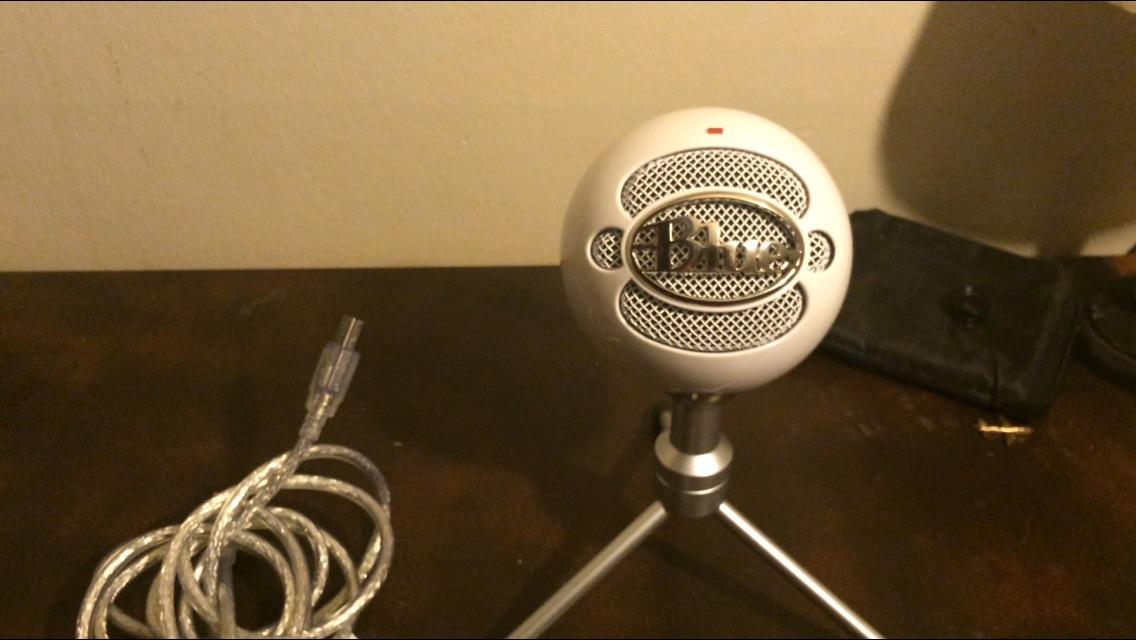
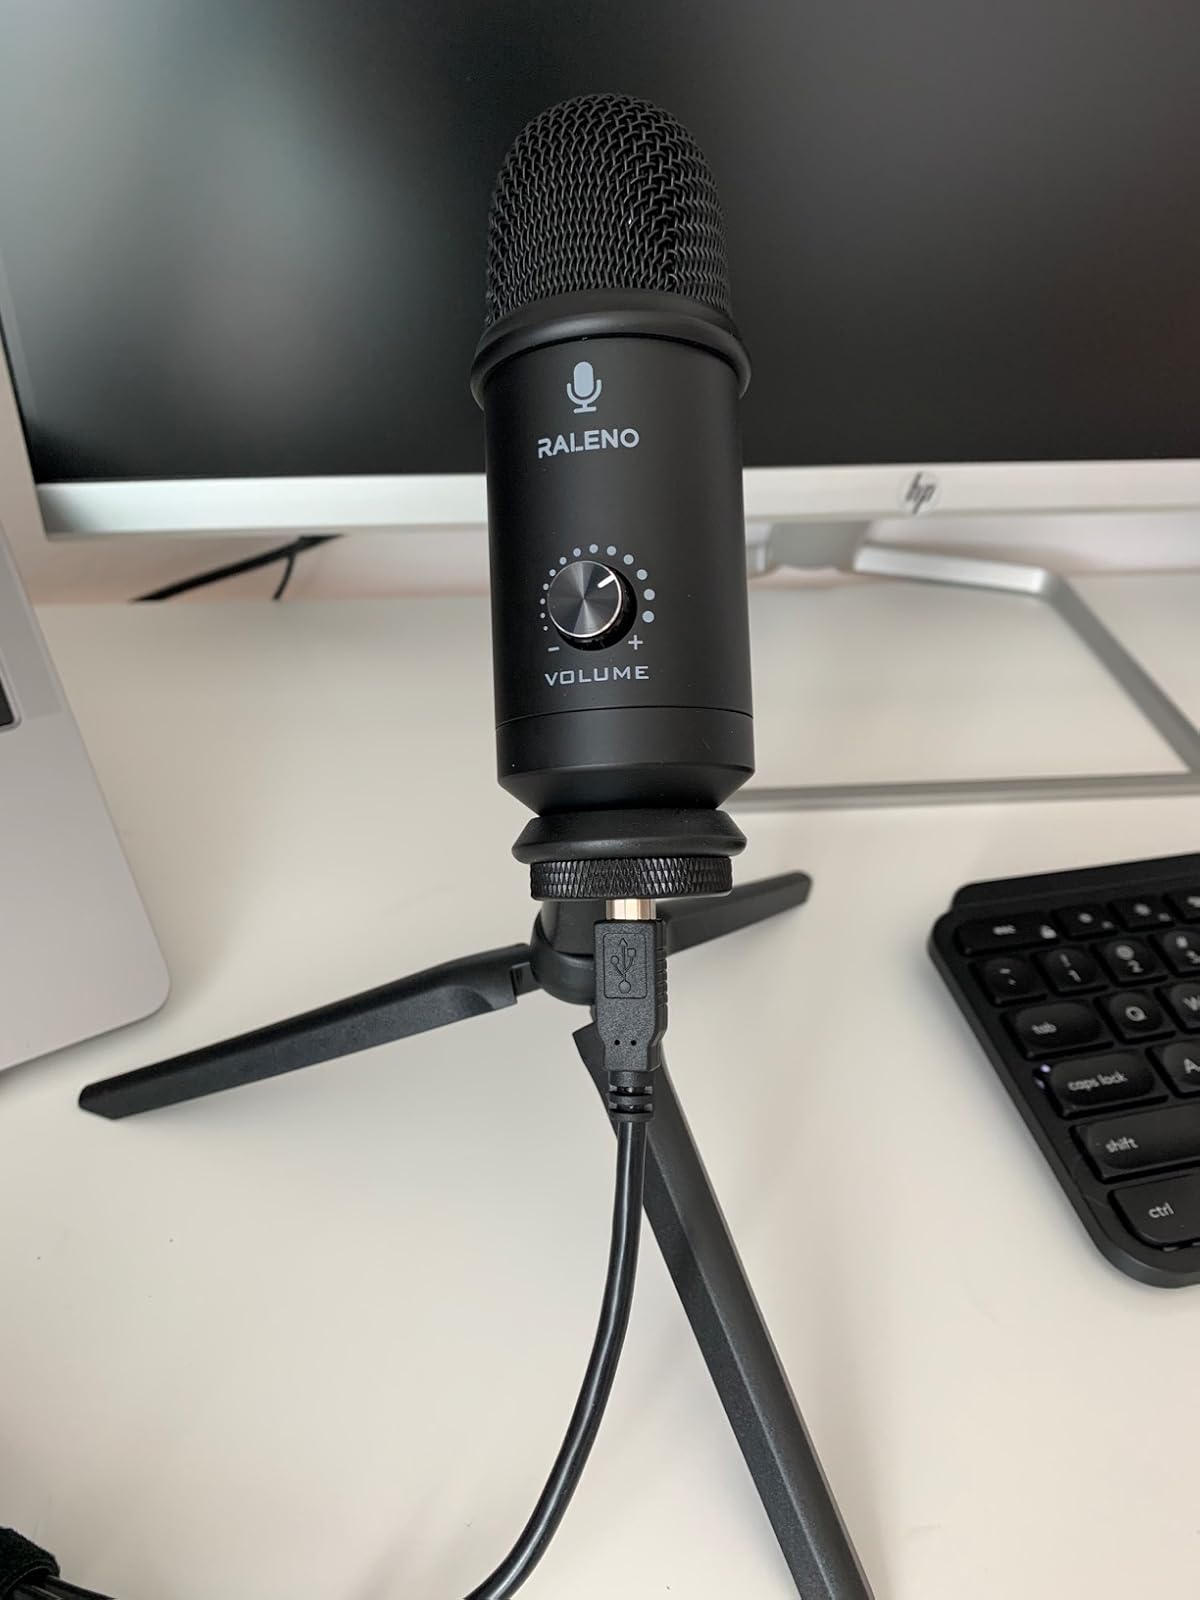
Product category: microphone
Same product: no